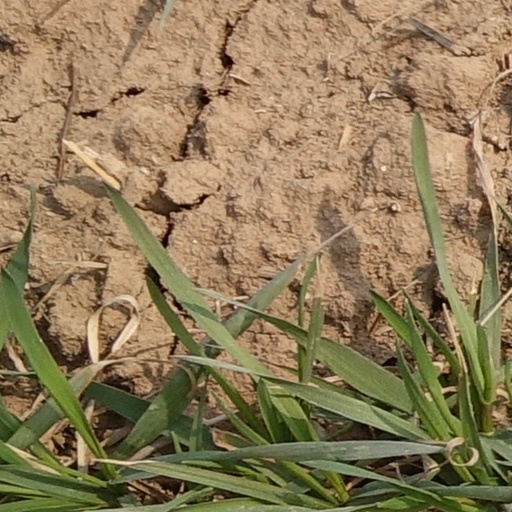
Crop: wheat